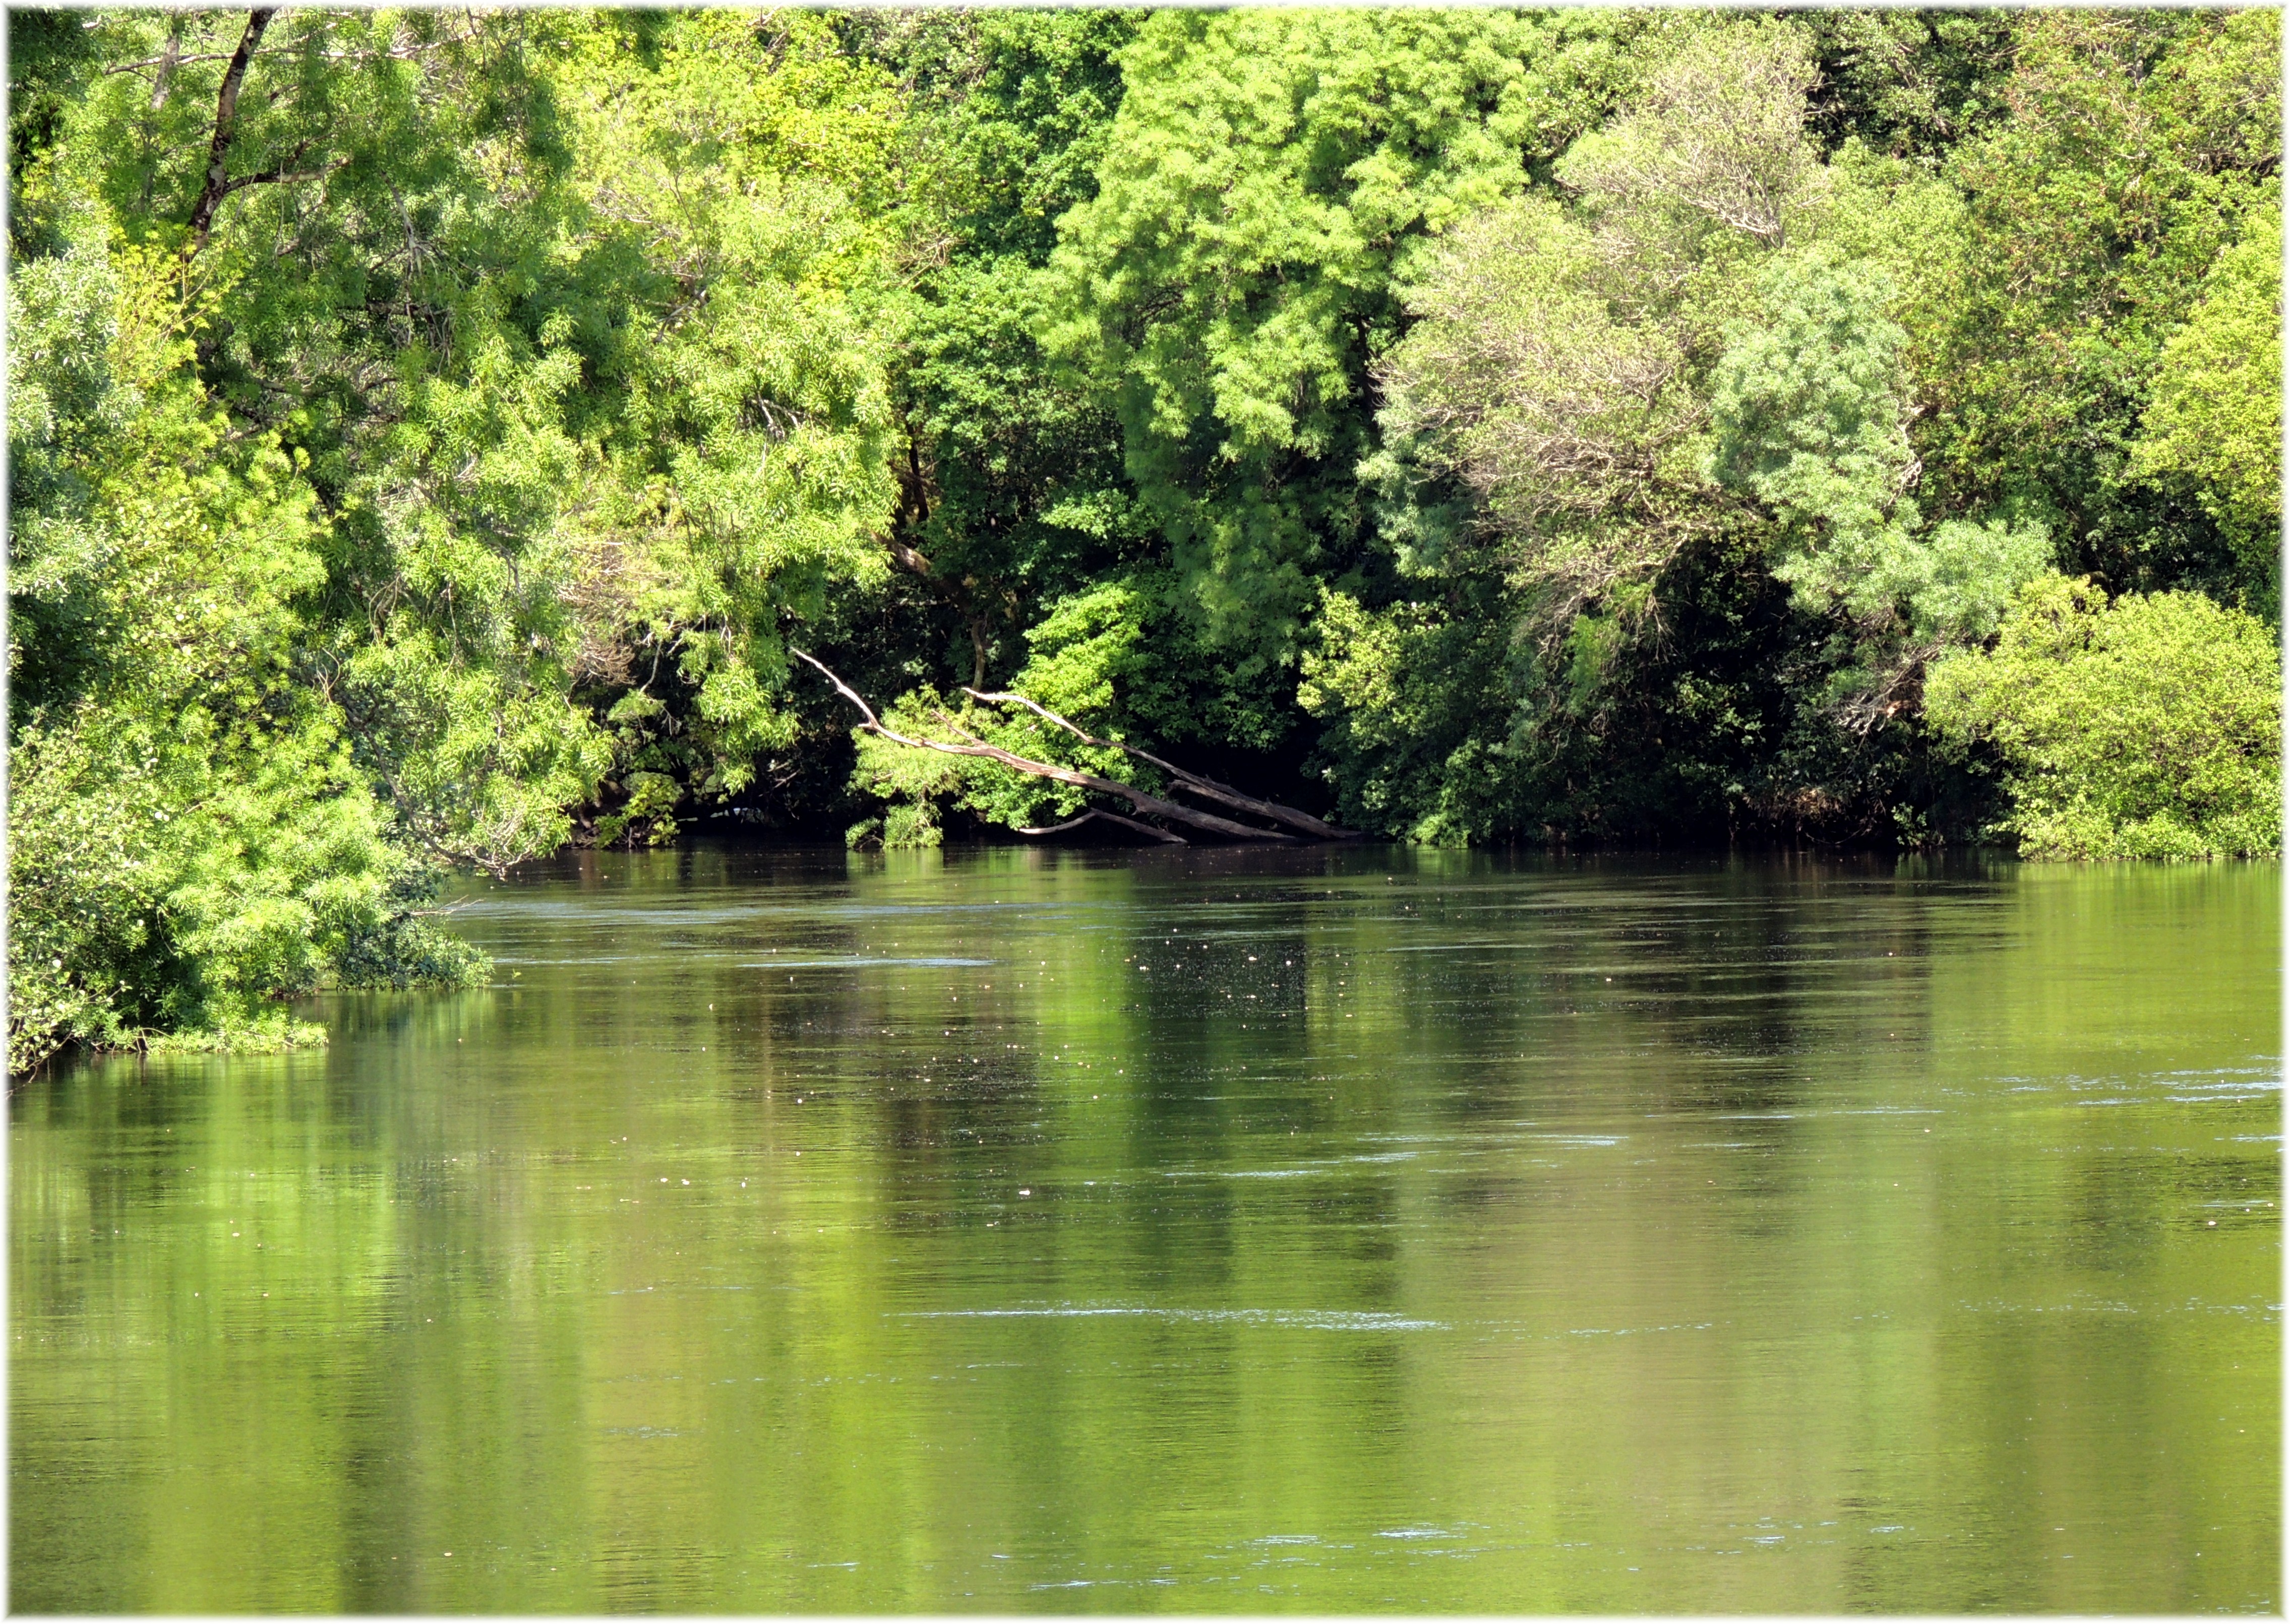
tree, water, nature, forest, leaf, lake, river, pond, europe, stream, green, reflection, botany, body of water, spain, espagne, vegetation, europa, rio, galicia, verde, espanha, woodland, habitat, ecosystem, watercourse, espana, galiza, corunna, galice, corogne, lacoruna, acoru a, pontemaceira, negreira, coru a, provinciacoru a, provincialacoru a, fish pond, natural environment, bayou, riparian forest